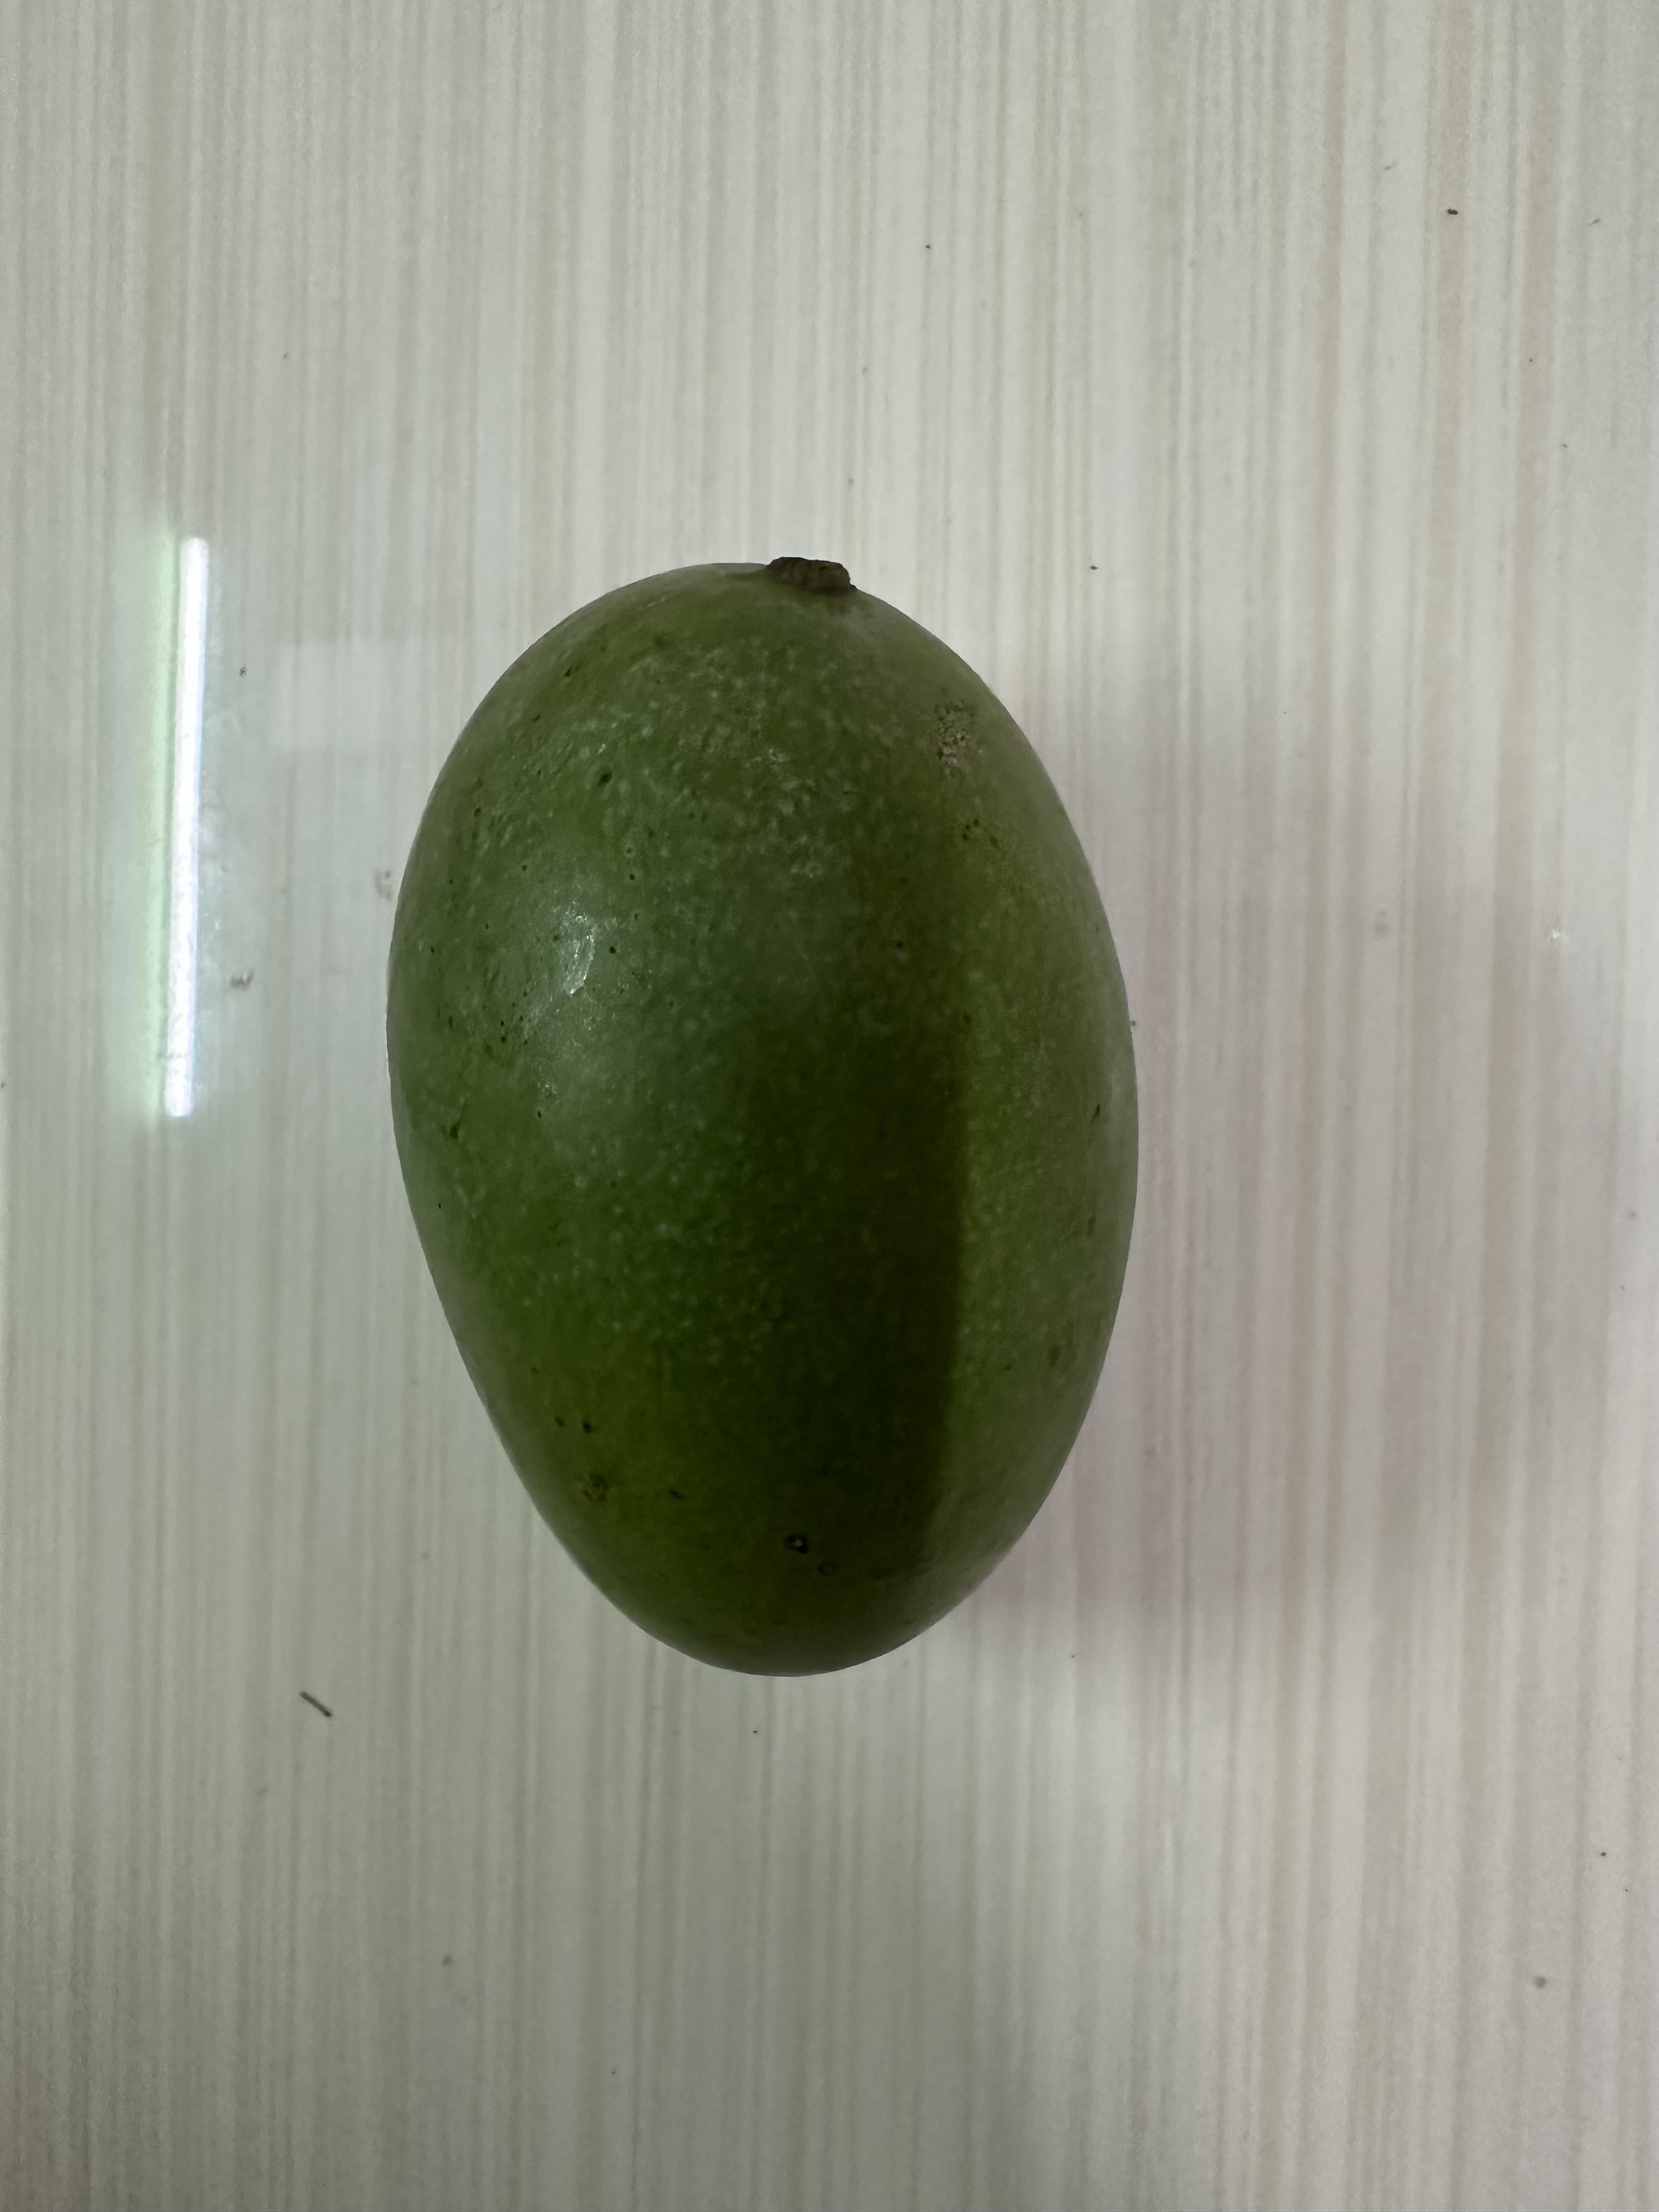
Mango variety: Amrapali